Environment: real
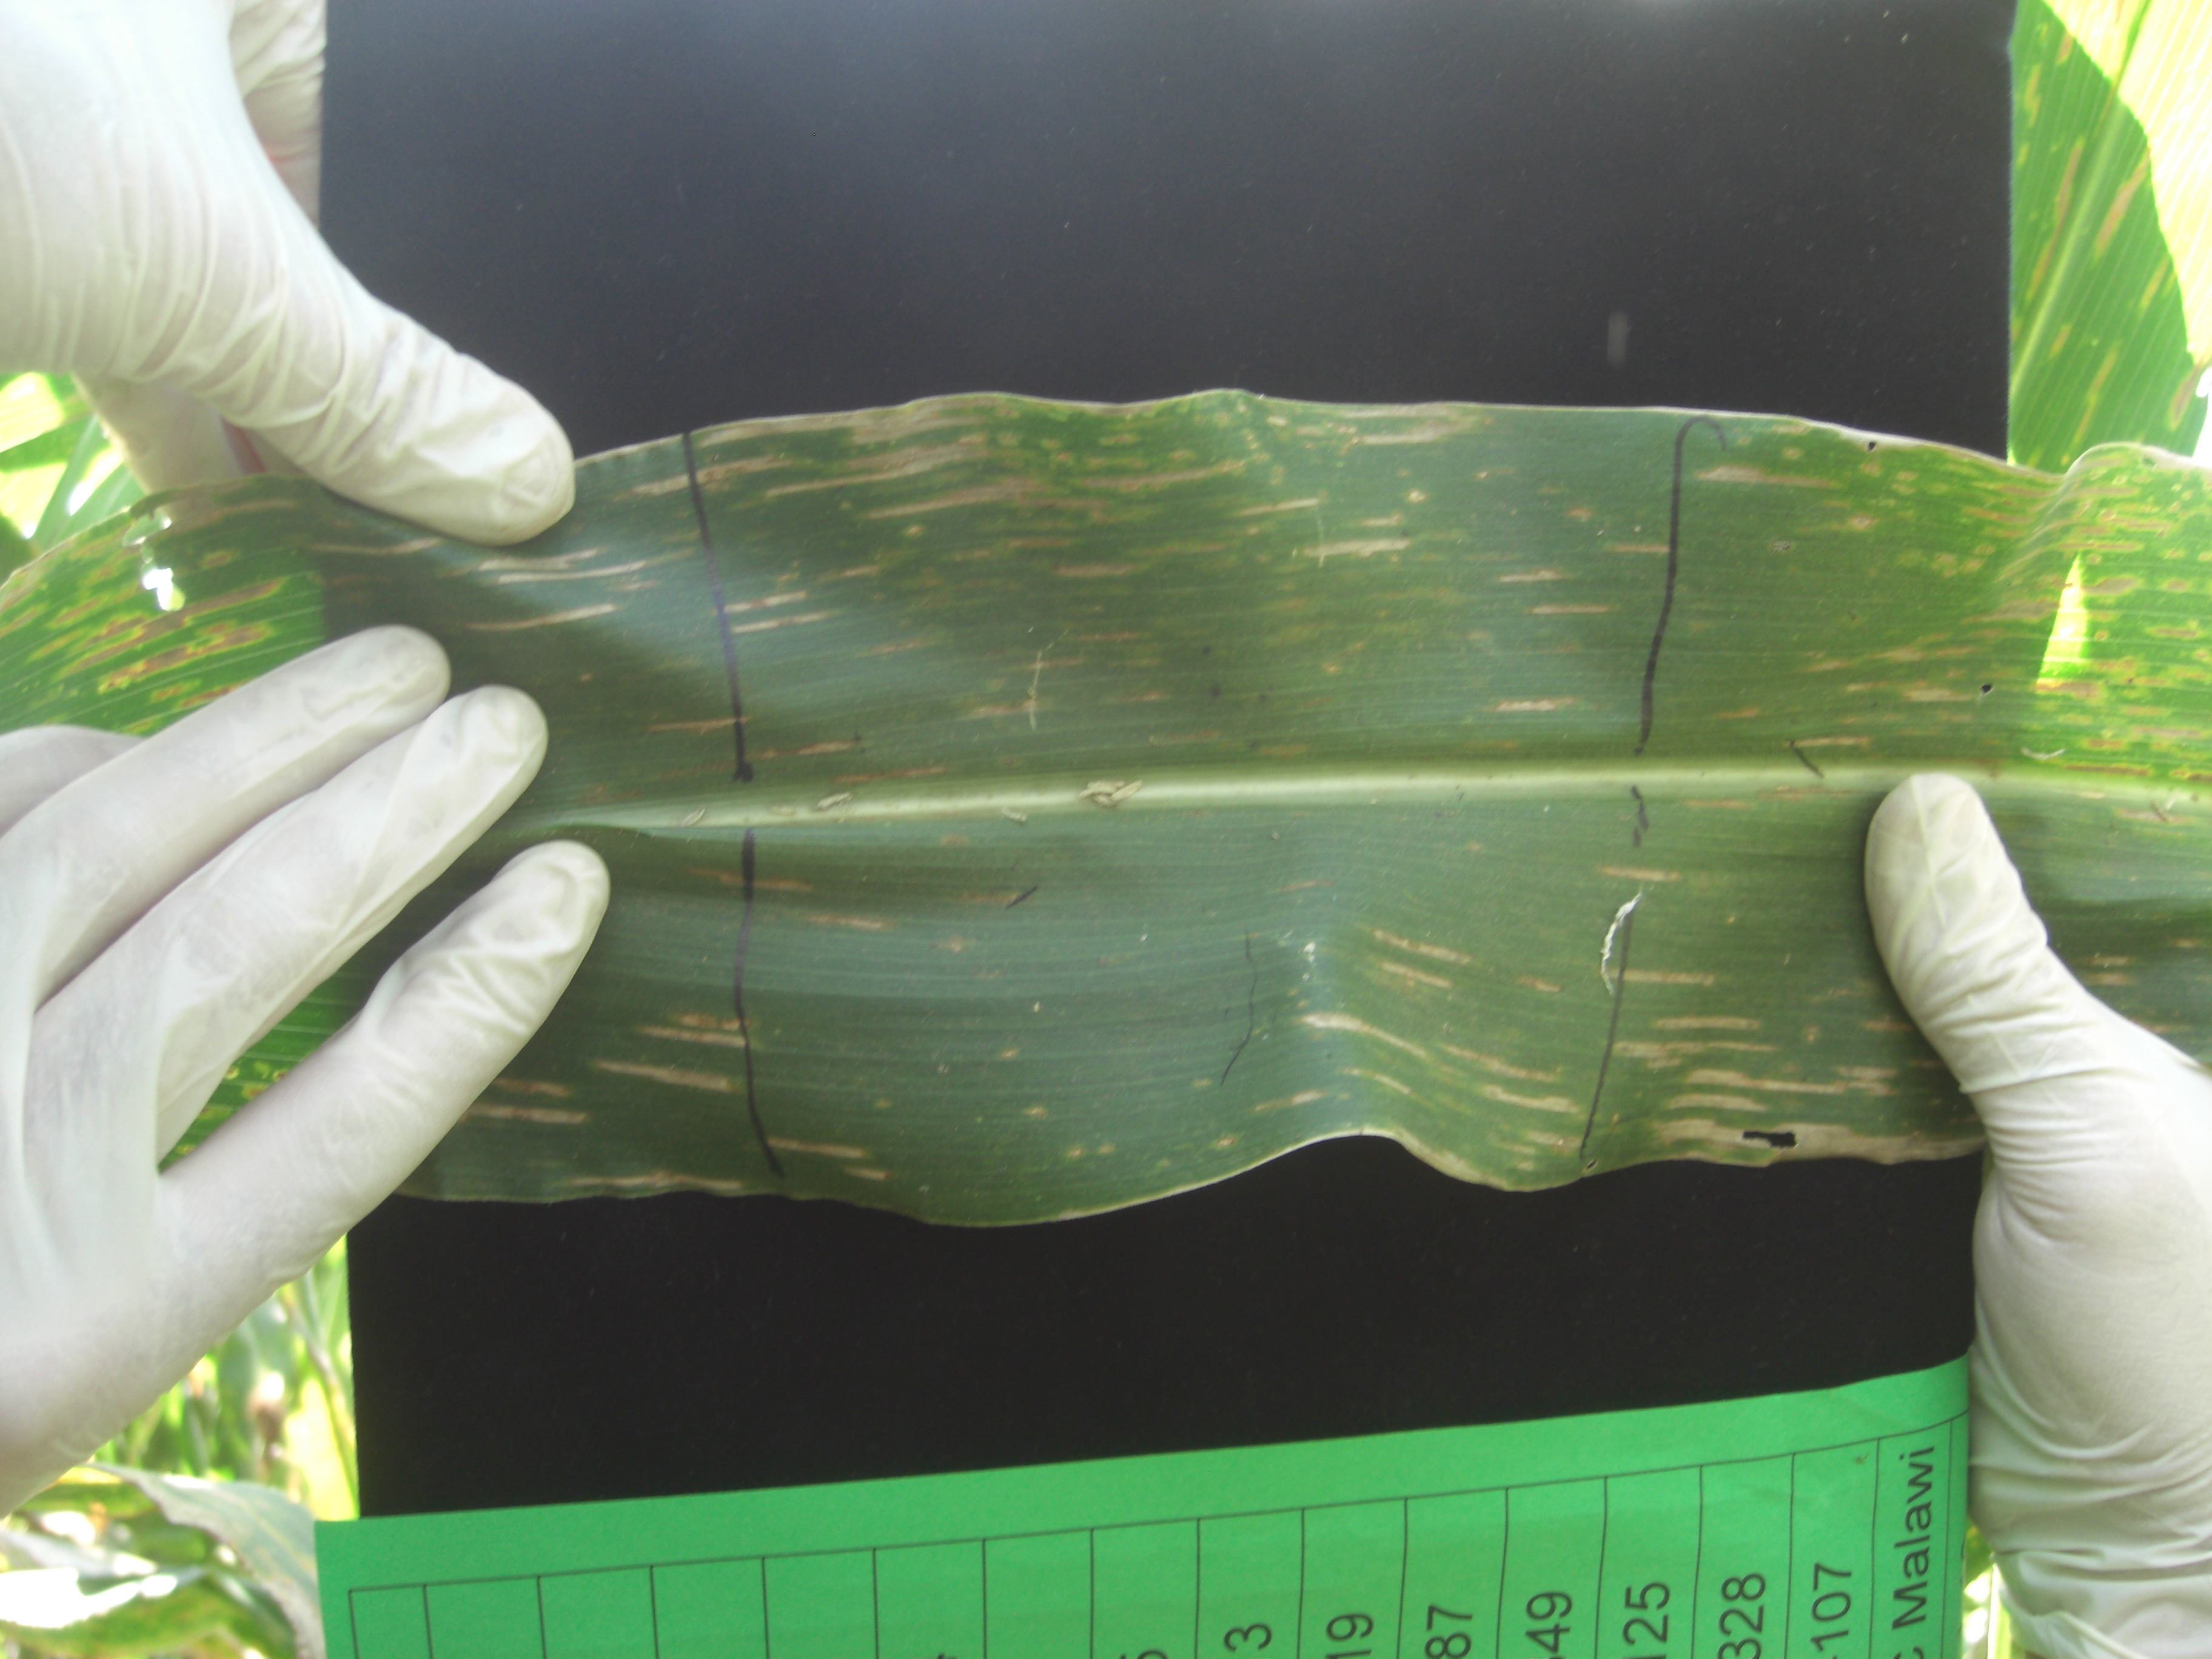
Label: gray_leaf_spot